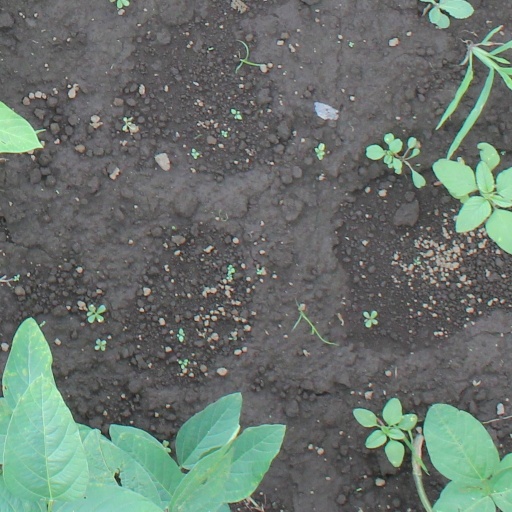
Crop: soybean